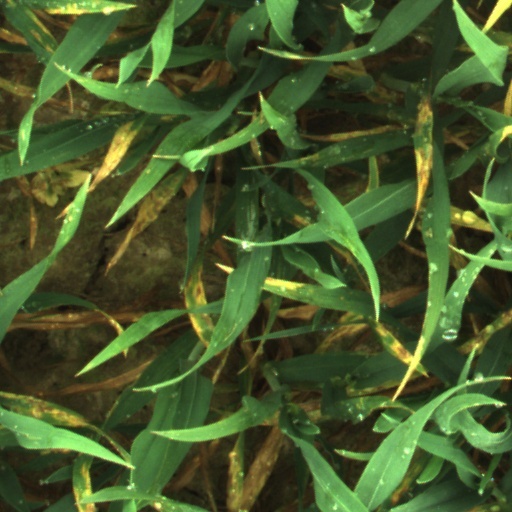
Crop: wheat